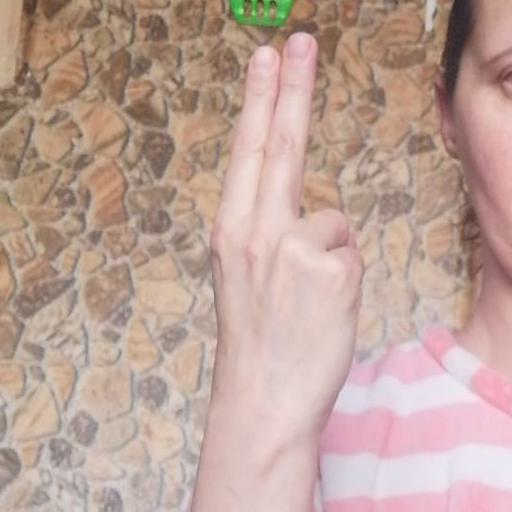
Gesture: two_up_inverted